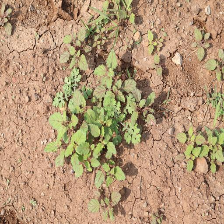
Weed species: Punarnava _(Boerhaavia diffusa)